Mick Gardner

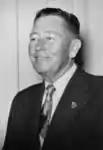

Harold Raymond "Mick" Gardner OBE (12 January 1899 – 17 February 1981) was an Australian politician. He was the member for Rockhampton in the Legislative Assembly of Queensland from 1956 to 1960, initially for the Labor Party and then from 1957 as part of the right-wing breakaway Queensland Labor Party. He contested the federal seat of Capricornia five times: for the ALP in 1949, 1951, 1954 and 1958 and for the QLP in 1961.